Alstroemeria

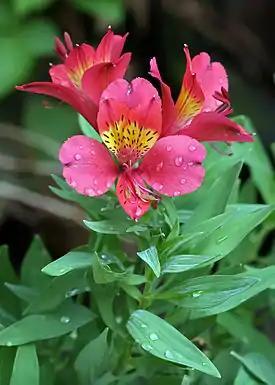
"Alstroemeria" × "hybrida" in the Lalbagh Botanical Gardens

Alstroemeria, commonly called the Peruvian lily or lily of the Incas, is a genus of flowering plants in the family Alstroemeriaceae. They are all native to South America, although some have become naturalized in the United States, Mexico, Australia, New Zealand, Madeira and the Canary Islands. Almost all of the species are restricted to one of two distinct centers of diversity: one in central Chile and southern Argentina, the other in eastern Brazil. Species of "Alstroemeria" from Patagonia are winter-growing plants, while those of Brazil are summer growing. All are long-lived perennials except "A. graminea", a diminutive annual from the Atacama Desert of Chile.